Suspended meal

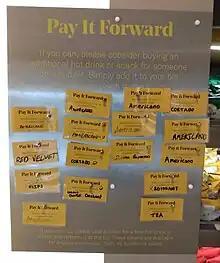
A board in the cafe of London's Royal Festival Hall, offering food and drinks which have been pre-paid for by other patrons

A suspended meal or pending meal is a meal which people pay for in advance, to be provided to those that request it later. The extra meal that they purchase is suspended; that is, the restaurant will mark down the sum of money and ‘suspend’ the additional meal for the poor. Suspended meals today range from a cup of coffee to a meal set.